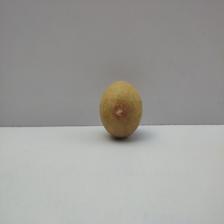
Size: Medium